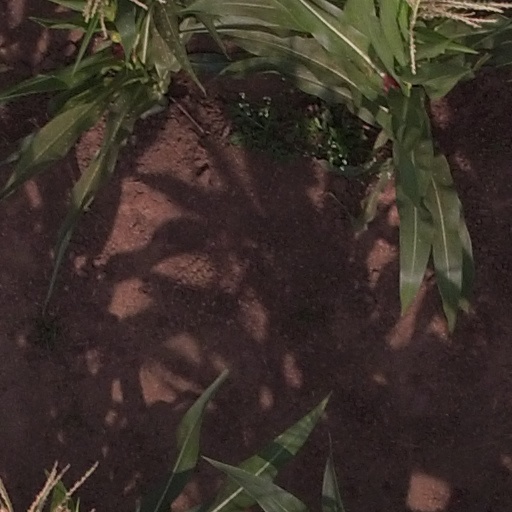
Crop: maize; corn